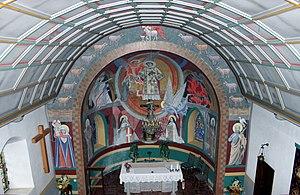
Vue de l'intérieur de la chapelle Saint-Laurent, dans la localité de Rueyres-Saint-Laurent (actuellement commune du Gibloux) en juin 2018
Rueyres-Saint-Laurent est une localité et une ancienne commune suisse du canton de Fribourg, située dans le district de la Sarine.